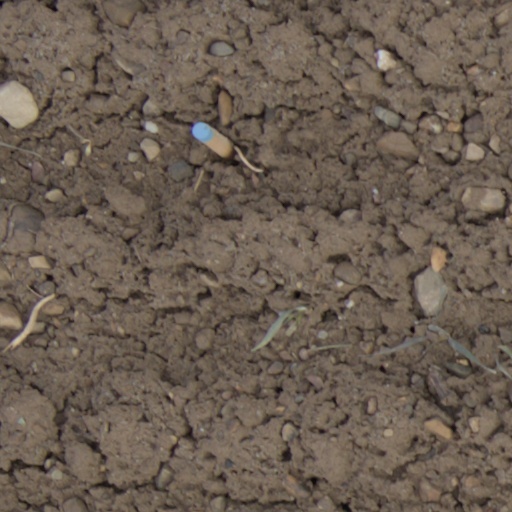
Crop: wheat